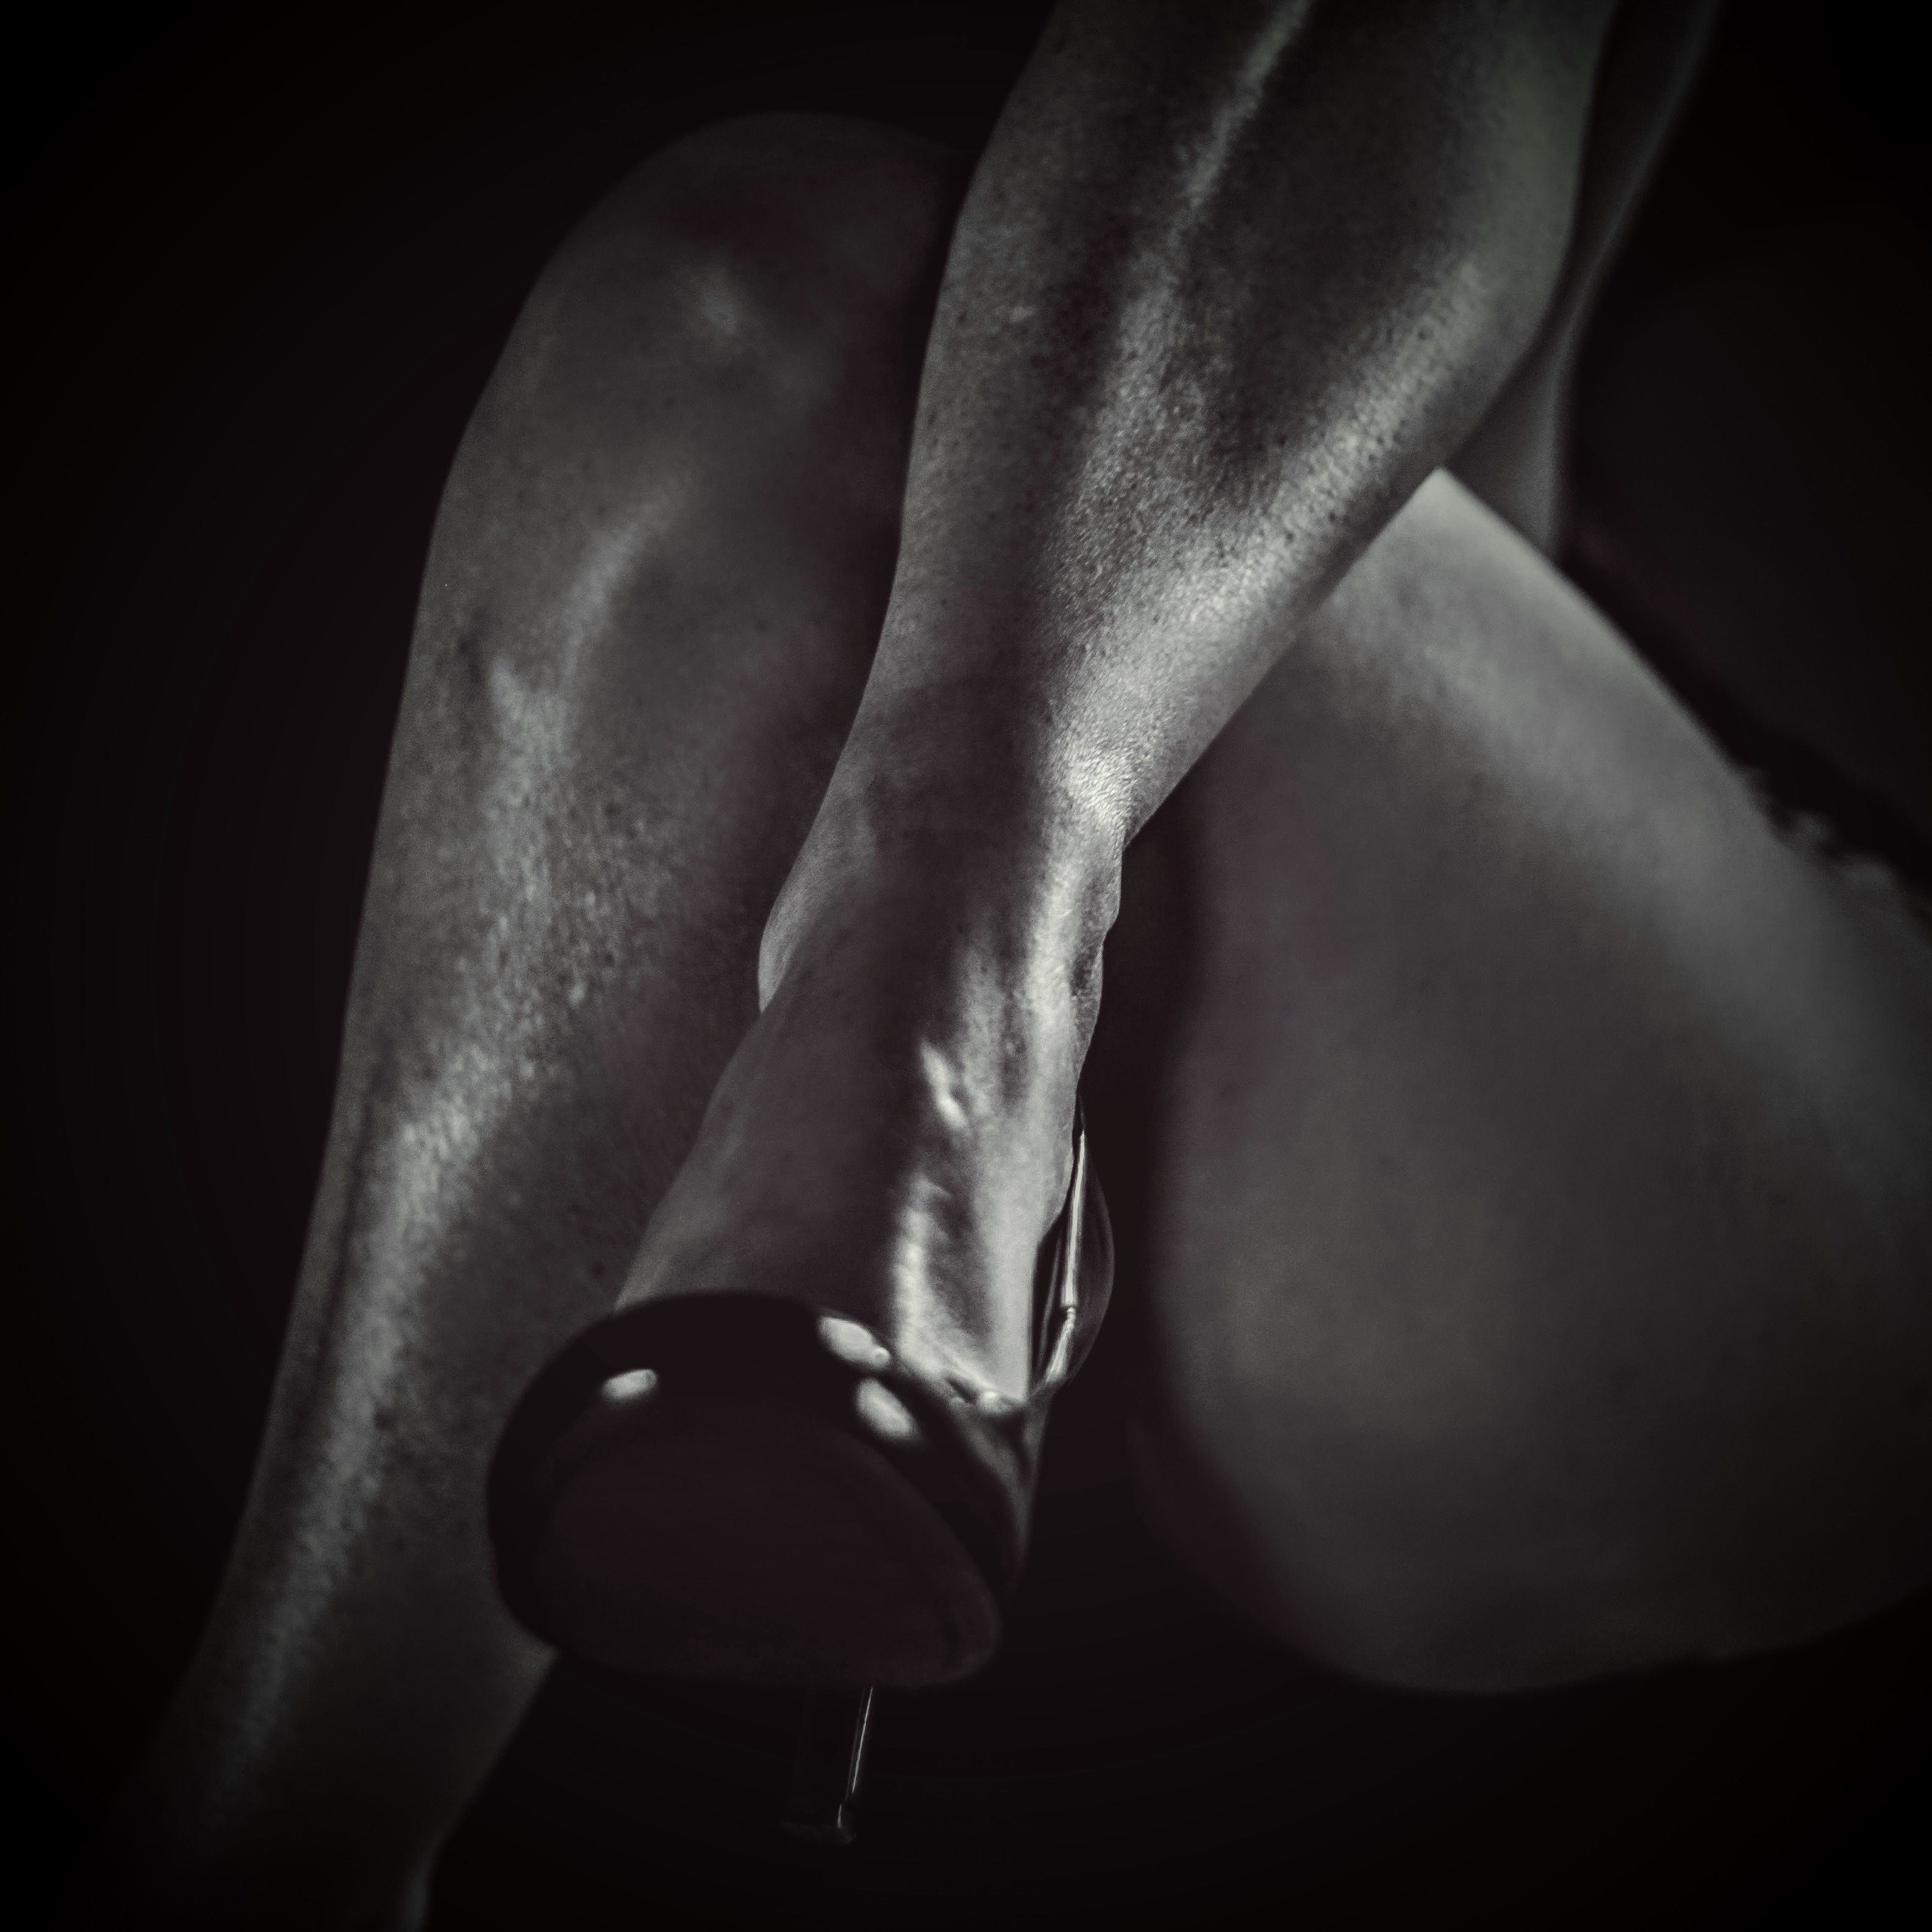
hand, black and white, white, photography, leg, finger, darkness, black, monochrome, arm, muscle, close up, human body, sense, monochrome photography